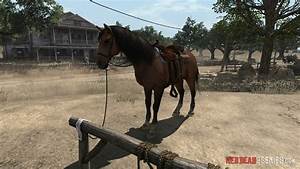
Label: cavallo